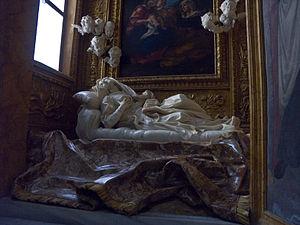
Gian Lorenzo Bernini, dit Le Bernin ou Cavalier Bernin, sculpteur, architecte et peintre. Il fut surnommé le second Michel-Ange.